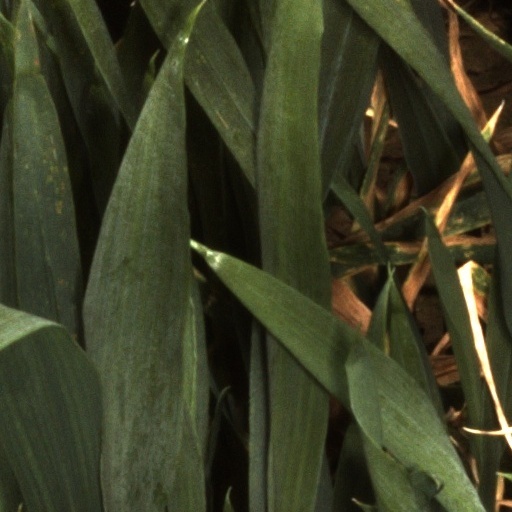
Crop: wheat